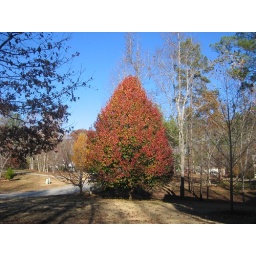
the red tree mentioned above